Military history of Poland during World War II

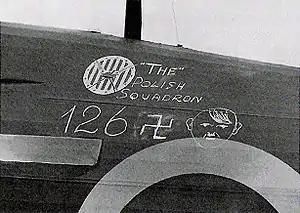
126 German aeroplanes shot down by the 303 squadron in the Battle of Britain. Painted on a Hurricane.

The Polish Armed Forces in the West fought under British command and numbered 195,000 in March 1944 and 165,000 at the end of that year, including about 20,000 personnel in the Polish Air Force and 3,000 in the Polish Navy. At the end of World War II, the Polish Armed Forces in the west numbered 195,000 and by July 1945 had increased to 228,000, most of the newcomers being released prisoners of war and ex-labor camp inmates.